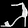
Label: Sandal